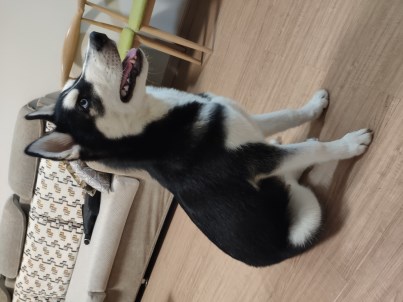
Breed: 1160-n000003-Siberian_husky